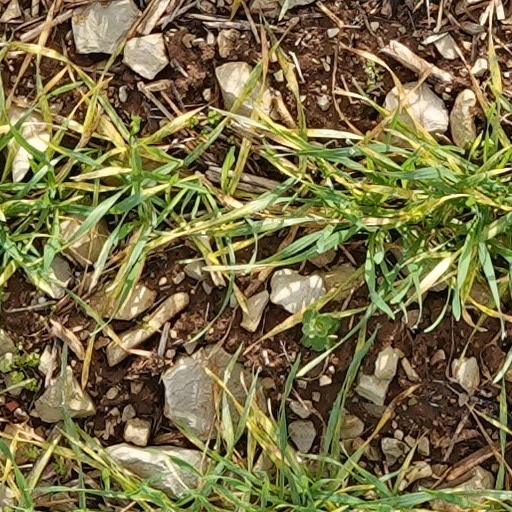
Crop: wheat